CMB cold spot

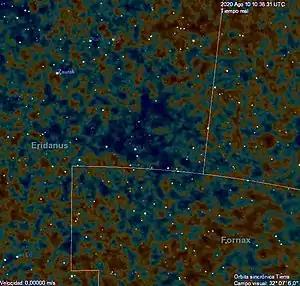
CMB Cold Spot was also observed by the Planck satellite at similar significance. Image generated with Celestia Program.

In the first year of data recorded by the Wilkinson Microwave Anisotropy Probe (WMAP), a region of sky in the constellation Eridanus was found to be colder than the surrounding area. Subsequently, using the data gathered by WMAP over 3 years, the statistical significance of such a large, cold region was estimated. The probability of finding a deviation at least as high in Gaussian simulations was found to be 1.85%. Thus it appears unlikely, but not impossible, that the cold spot was generated by the standard mechanism of quantum fluctuations during cosmological inflation, which in most inflationary models gives rise to Gaussian statistics. The cold spot may also, as suggested in the references above, be a signal of non-Gaussian primordial fluctuations.